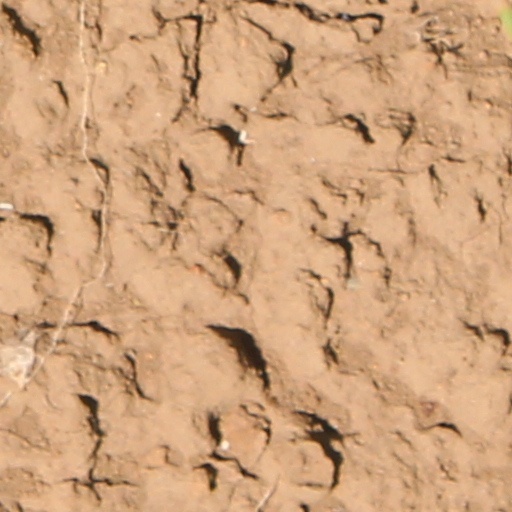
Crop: wheat